Cormorant, Manitoba

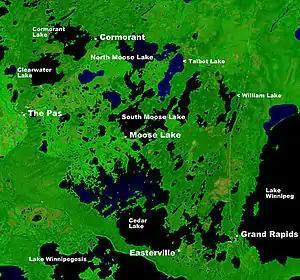
NASA image of Cormorant Lake northeast of The Pas

Cormorant is an unincorporated community in the Canadian province of Manitoba on the east shore of Cormorant Lake about 80 kilometres from The Pas. The community is in the NorMan Region of the province. It has been an Aboriginal and First Nations campsite dating back to the 1900s. The post office in the community was established in July, 1928.